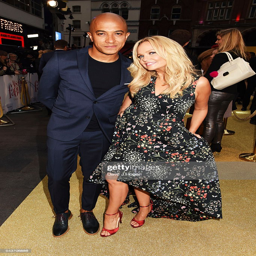
pop artist and singer attend the world premiere .